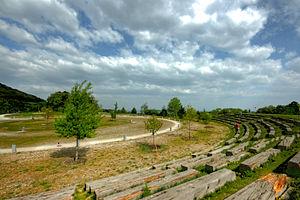
Am Himmel est un pré situé sur les hauteurs Nord de Vienne, dans la forêt de Wienerwald, à proximité de Cobenzl. La vigne y est cultivée depuis le Moyen Âge.